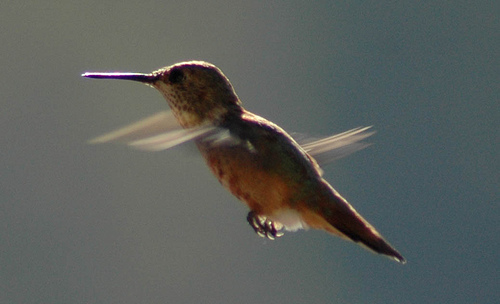
a small bird with a very long and narrow purple beak
this little bird has a mostly brown body with a long needle like bill.
the wings are small, the belly and tail are red and the bill is long as compared to the body.
this is a small brownish bird with rapidly flapping wings and a long purple beak.
this small colorful bird has a red and orange belly, with a green back.
this bird has very tiny wings, an orangish brown belly, and a very vibrant purple bill.
a small bird with tan feathers, a spotted tan-and-white head, fast-beating wings, and a black beak.
this tiny little bird has very small feet, orange belly, gray back, orange bill, and very small wings.
this bird has a small orange body, very thin wings, and a long purple bill.
this bird has wings that are brown and has a long bill
Species: Rufous Hummingbird